Recursive Internetwork Architecture

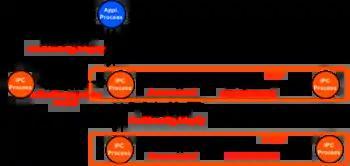
Figure 5. Organization of security functions in RINA.

To accommodate security, RINA requires each DIF/DAF to specify a security policy, whose functions are shown in Figure 5. This allows securing not just applications, but backbones and switching fabrics themselves. A public network is simply a special case where the security policy does nothing. This may introduce overhead for smaller networks, but it scales better with larger networks because layers do not need to coordinate their security mechanisms: the current Internet is estimated as requiring around 5 times more distinct security entities than RINA. Among other things, the security policy can also specify an authentication mechanism; this obsoletes firewalls and blacklists because a DAP or IPCP that can't join a DAF or DIF can't transmit or receive. DIFs also do not expose their IPCP addresses to higher layers, preventing a wide class of man-in-the-middle attacks.